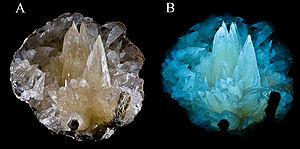
Calcite - gisement: Sud Maroc - grandeur: 5.9
La calcite est un minéral chimique ou biochimique composé de carbonate naturel de calcium de formule CaCO₃, avec des traces de Mn, Fe, Zn, Co, Ba, Sr, Pb, Mg, Cu, Al, Ni, V, Cr et Mo. L'abondance des cations autres que le calcium explique la richesse des variétés décrites pour ce minéral.